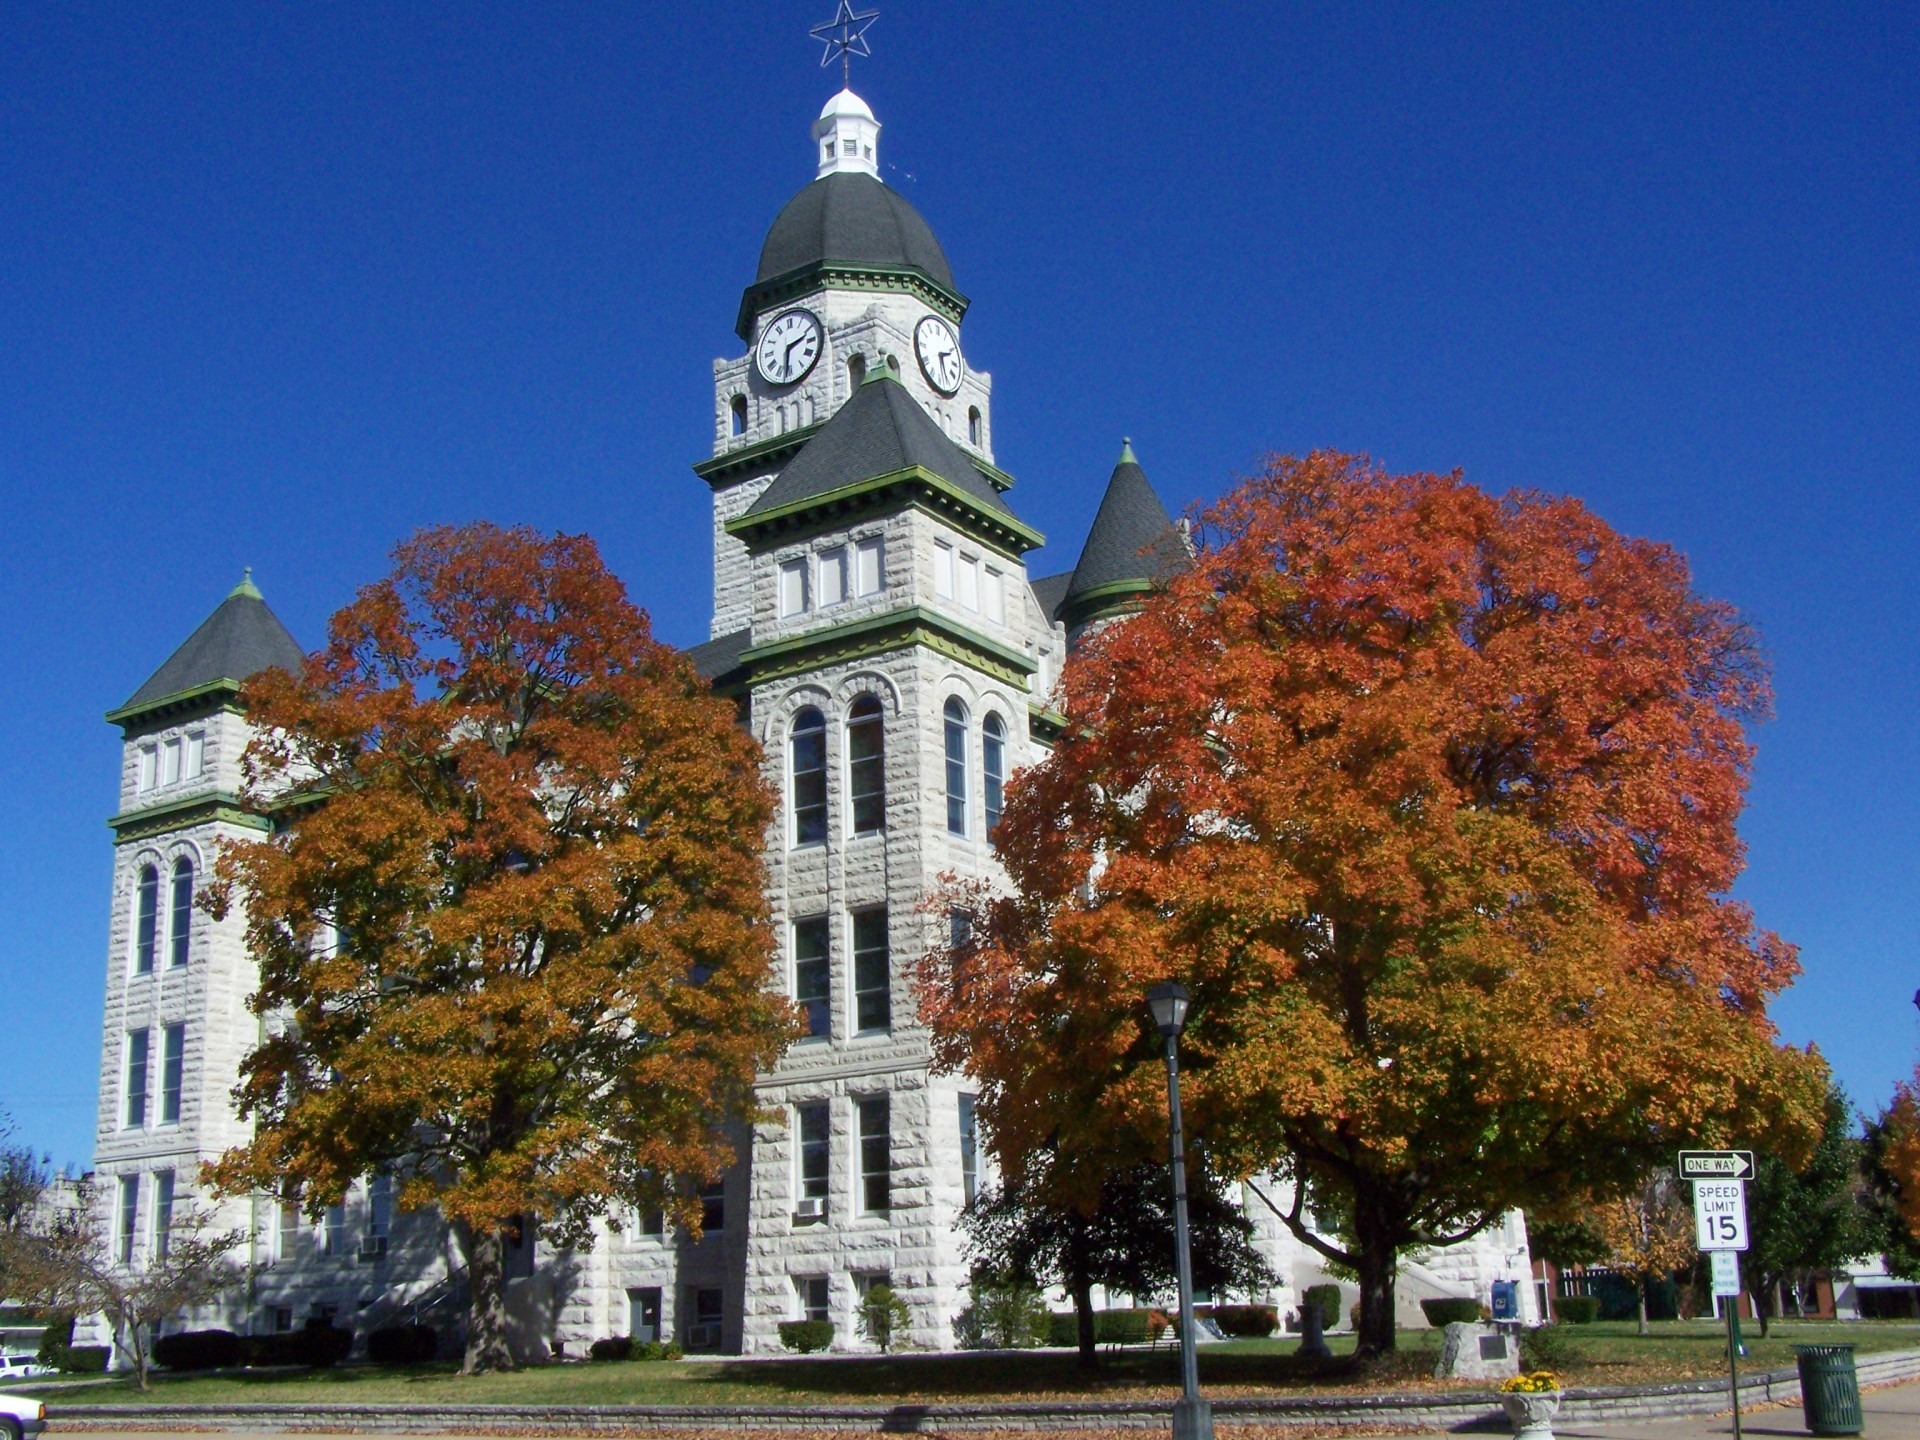
architecture, fall, building, chateau, foliage, tower, autumn, landmark, church, cathedral, place of worship, leaves, colors, steeple, famous, estate, courthouse, carthage missouri